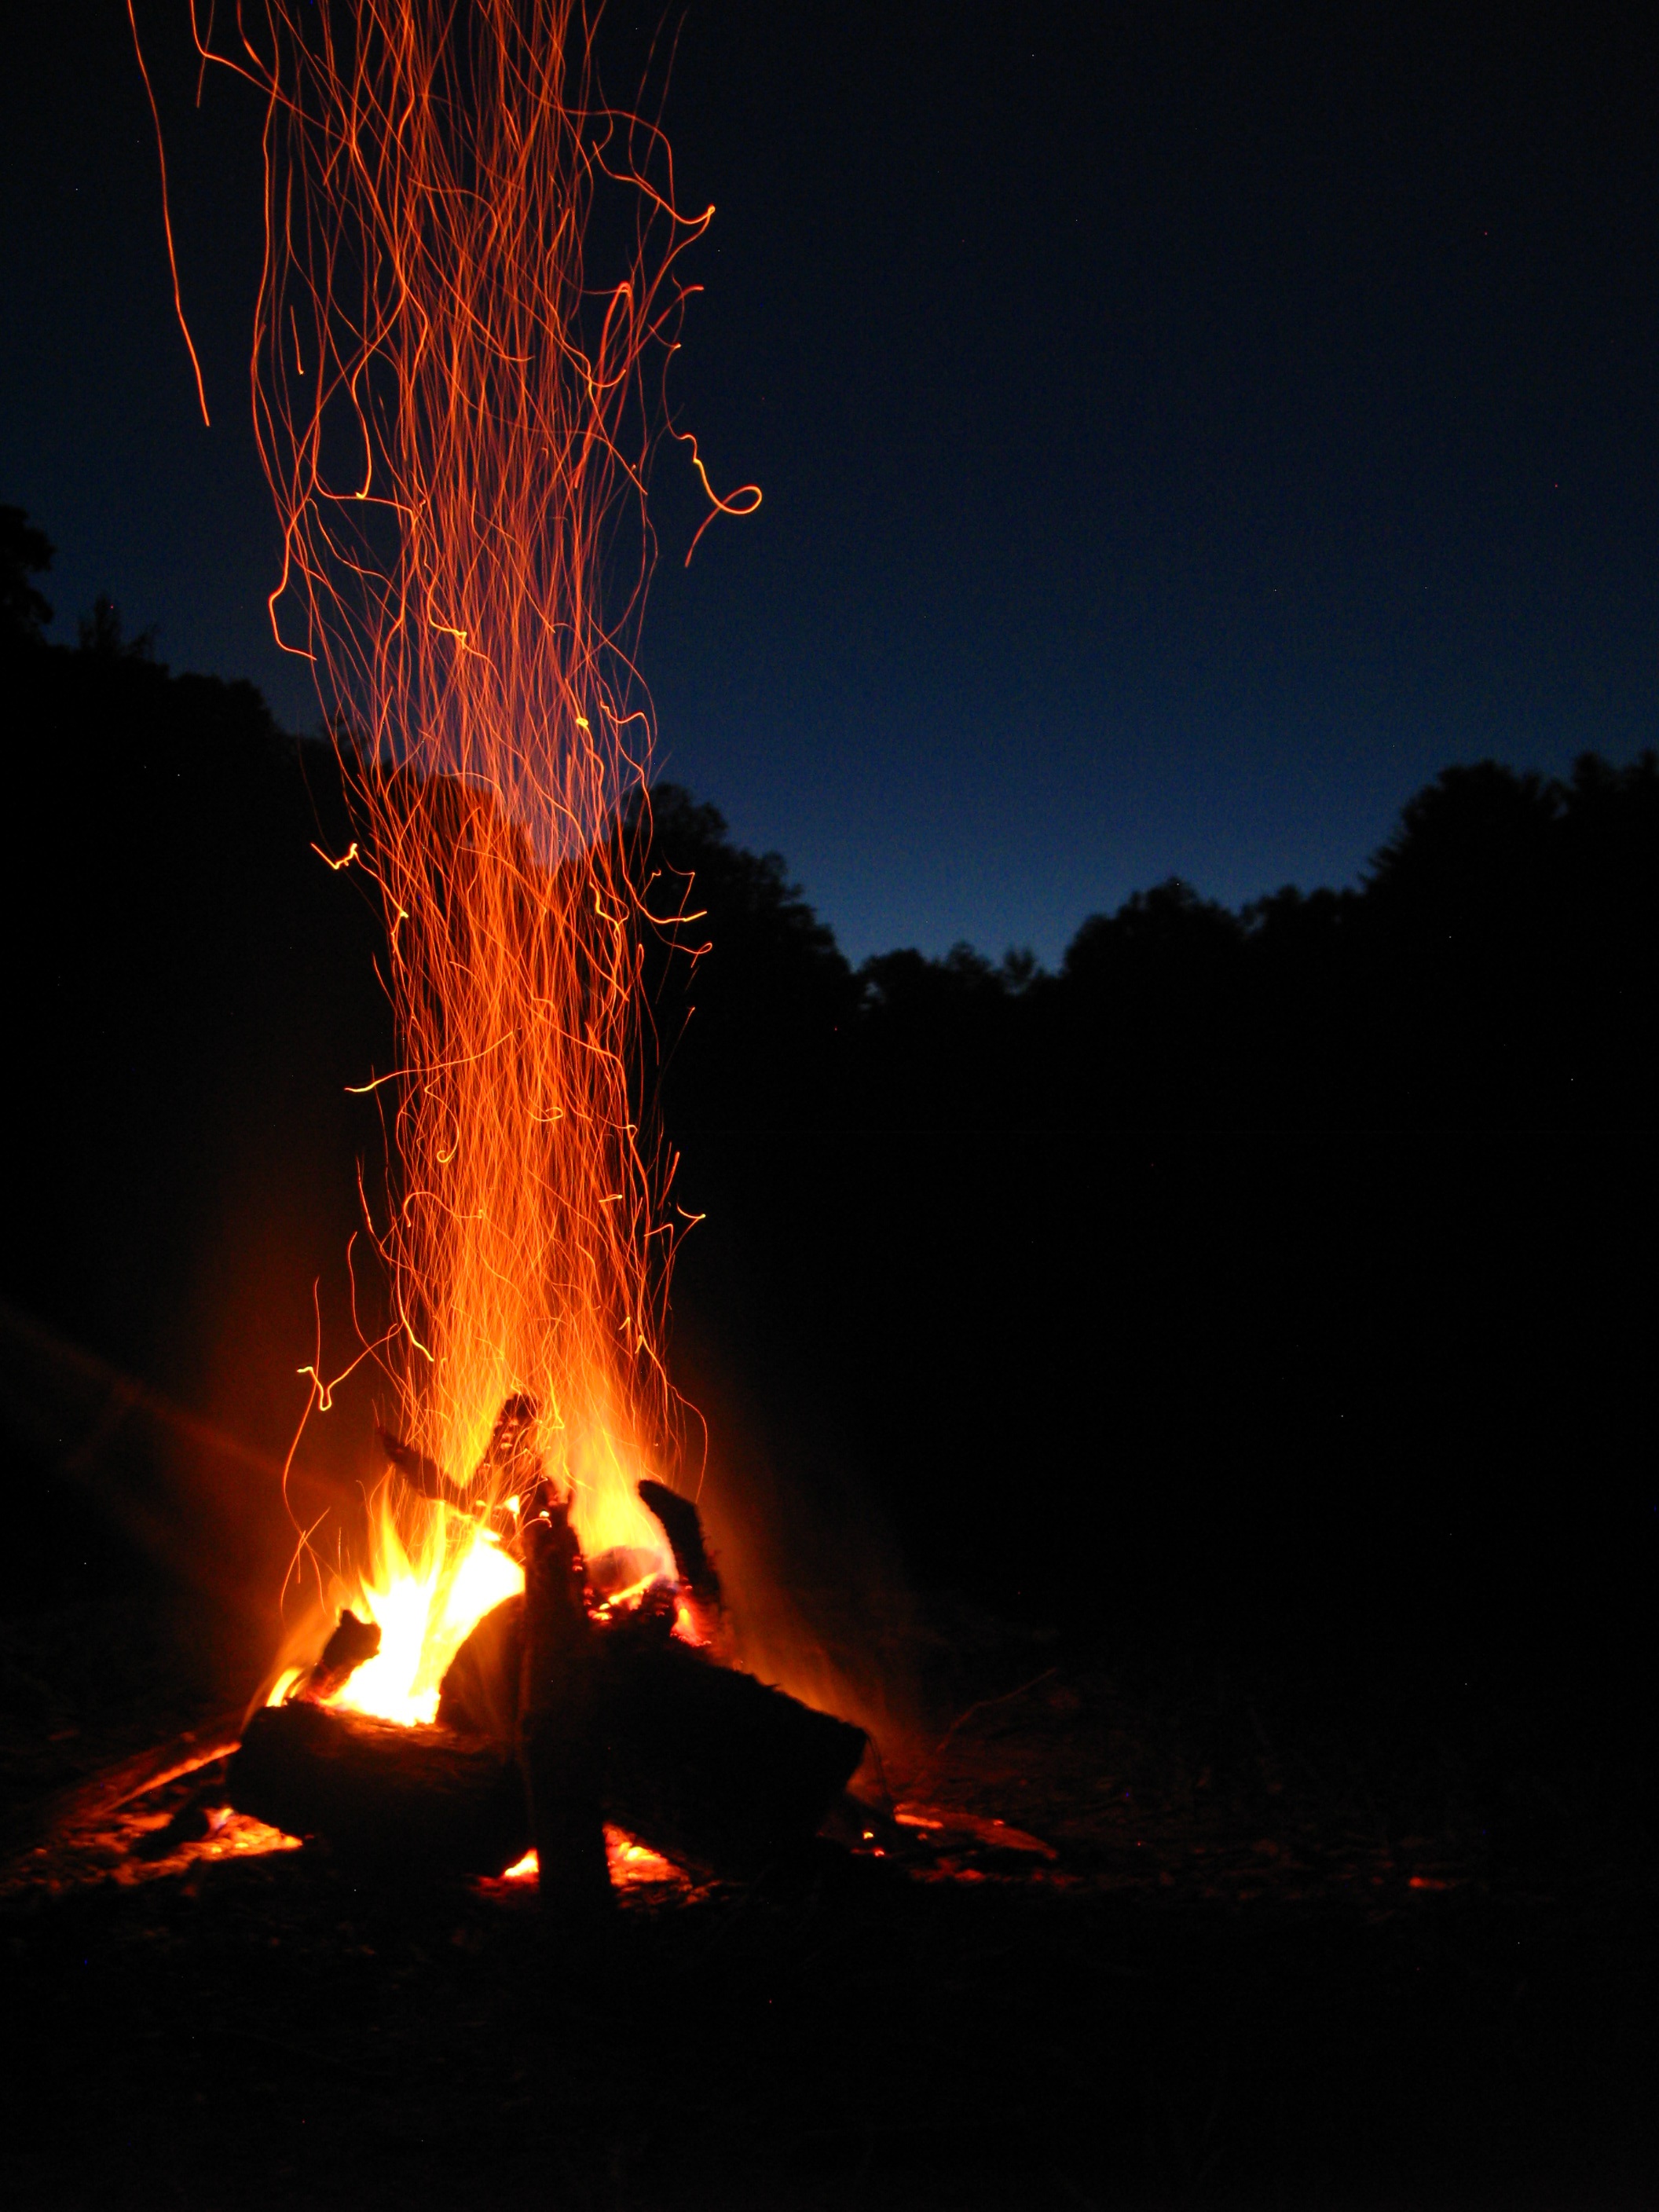
night, spark, orange, flame, fire, darkness, camping, campfire, bonfire, blaze, geological phenomenon